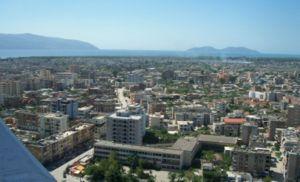
Cet article est partiellement ou en totalité issu de l’article de Wikipédia en roumain intitulé « Lista orașelor din Albania ».
Vlora ou Vlorë — anciennement Valone en français — est une municipalité portuaire et une station balnéaire d'Albanie. Elle est située dans la baie de Valona, sur la mer Adriatique, à 100 km au sud de Tirana. Sa population s'élevait à 104 827 habitants en 2011.